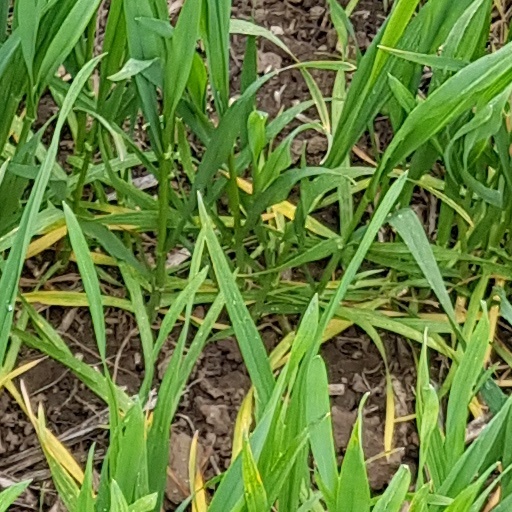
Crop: wheat